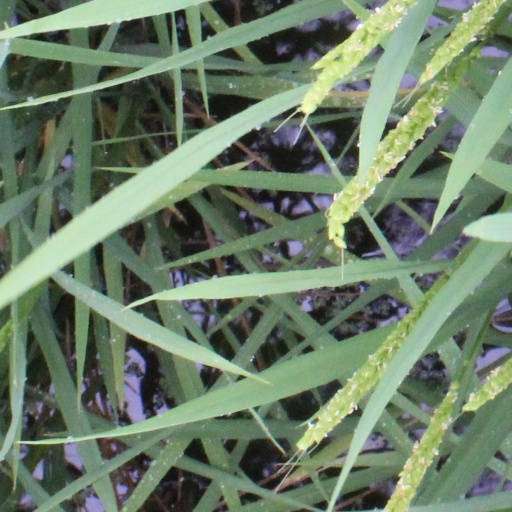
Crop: rice